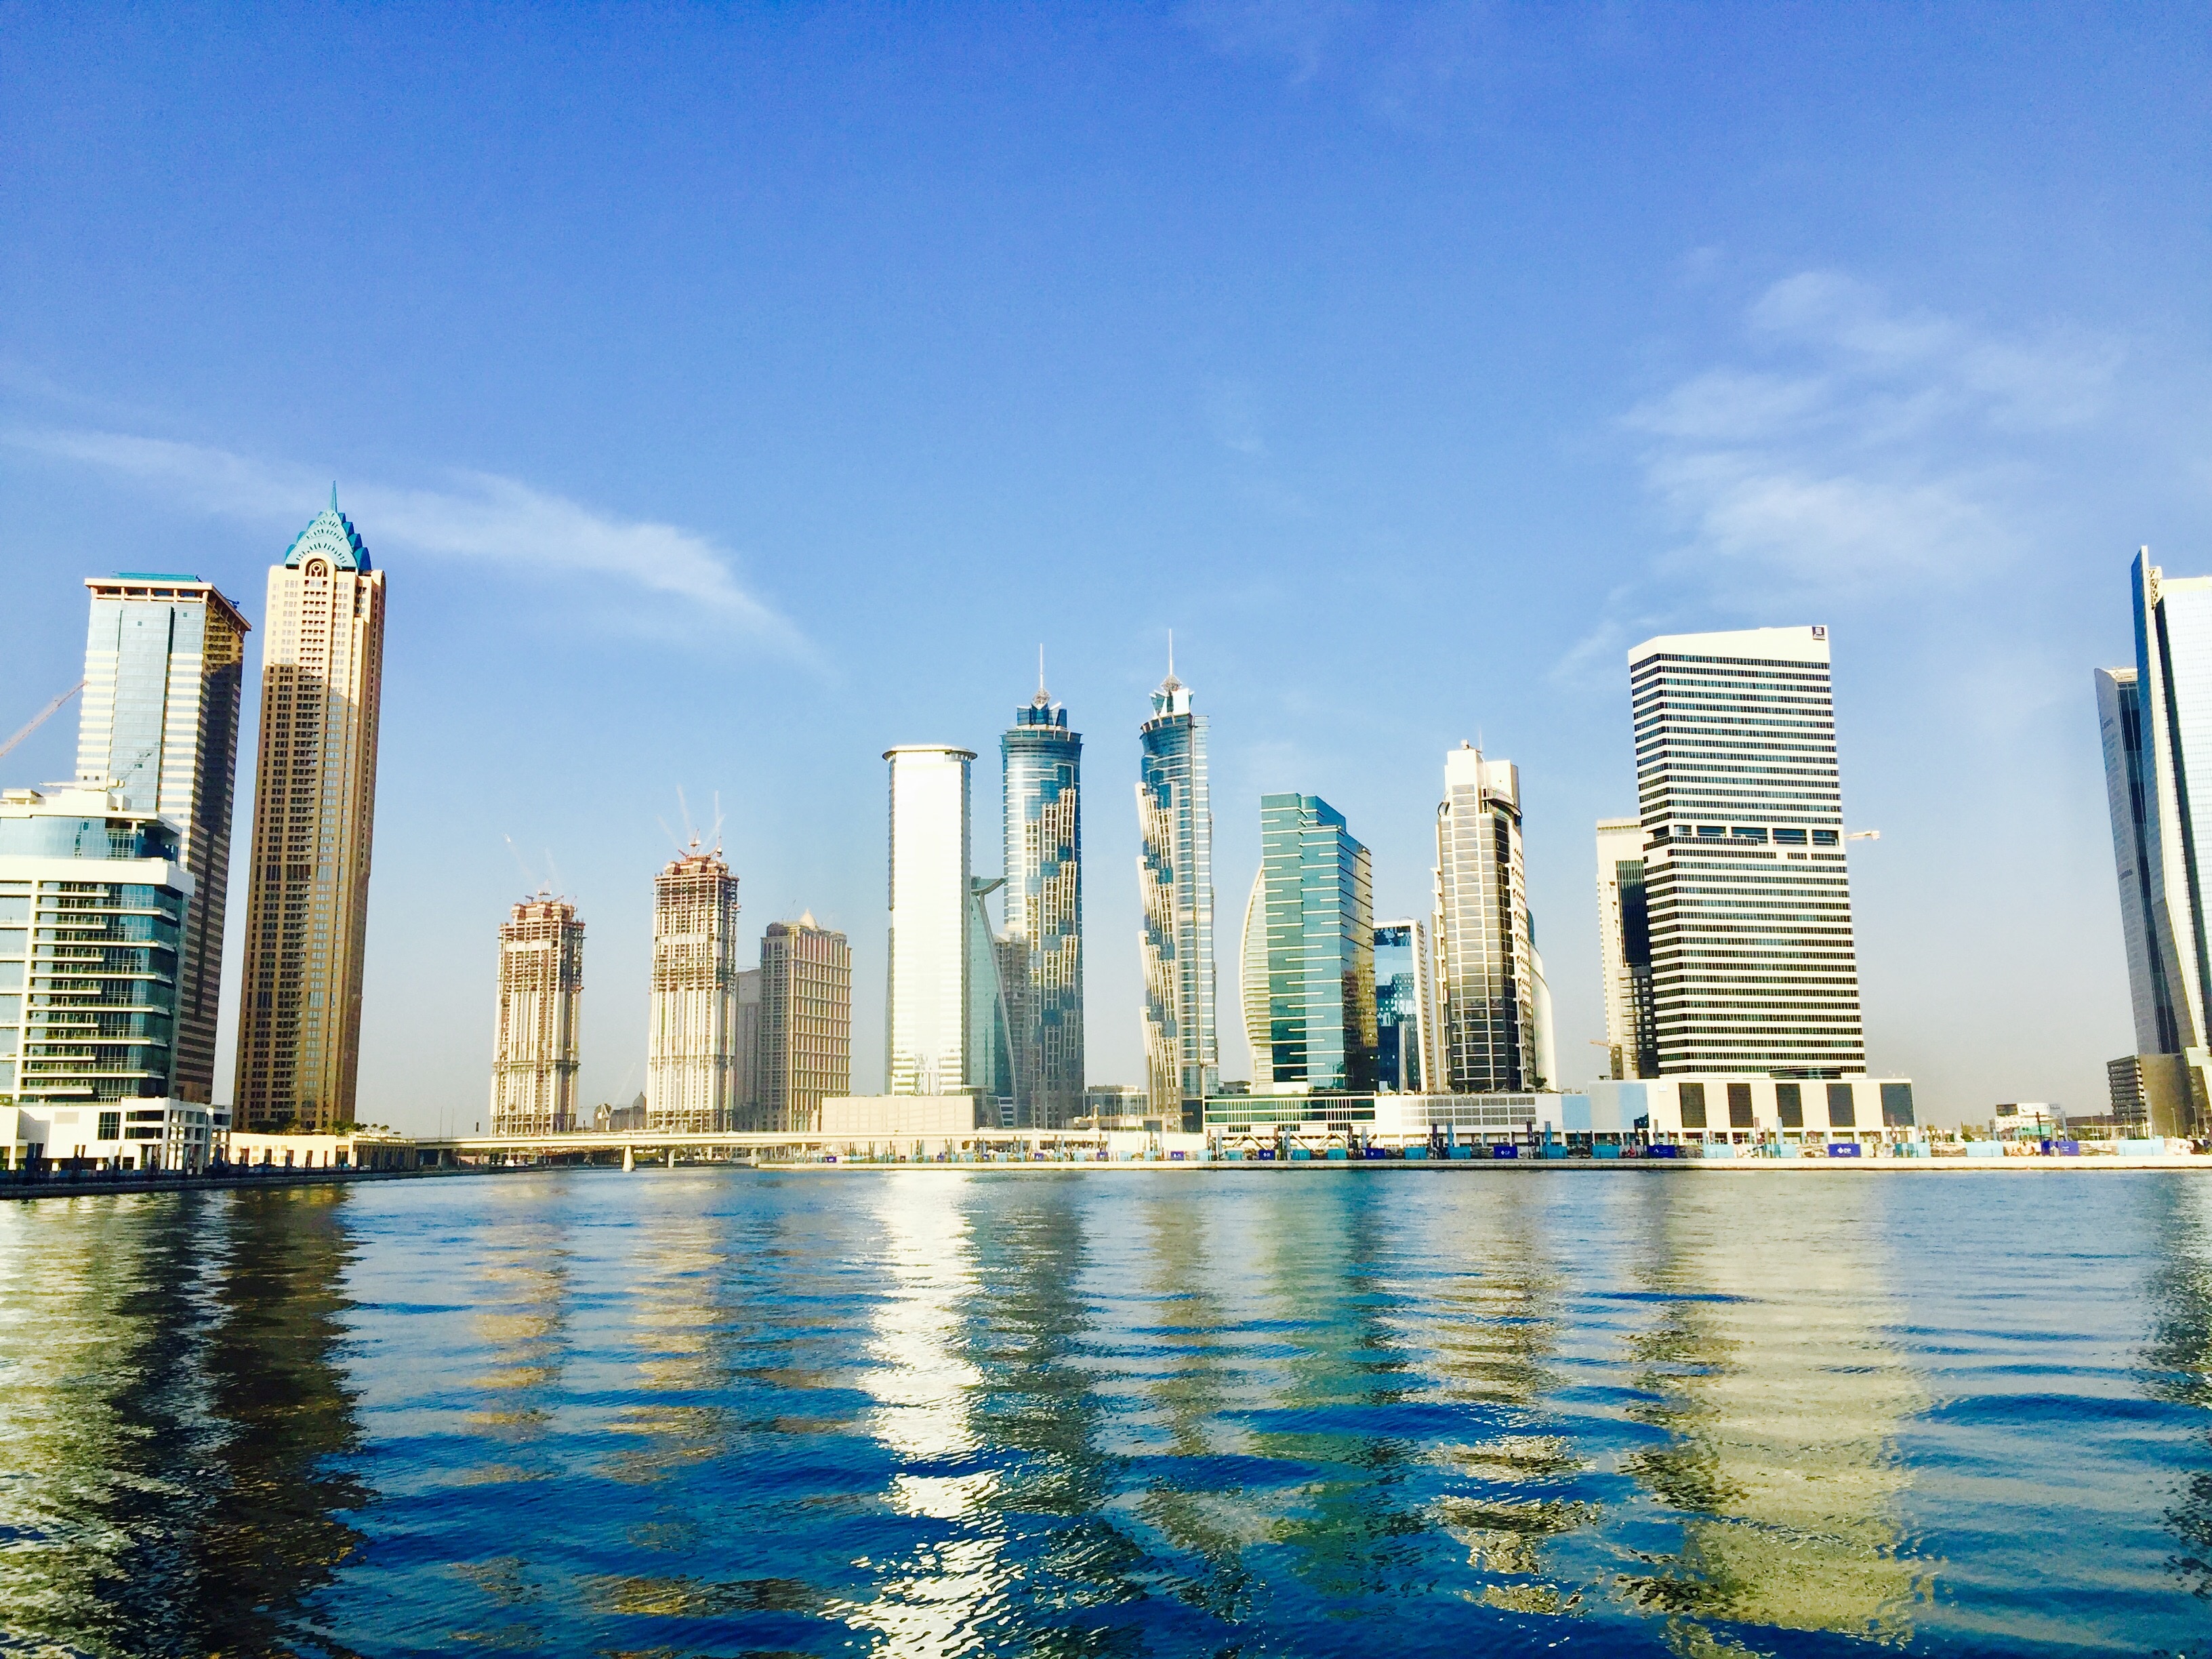
horizon, skyline, city, skyscraper, canal, cityscape, downtown, reflection, dubai, landmark, tower block, uae, metropolis, urban area, geographical feature, human settlement, metropolitan area